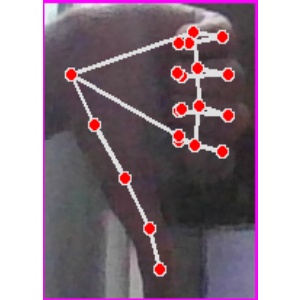
अक्षर: फ